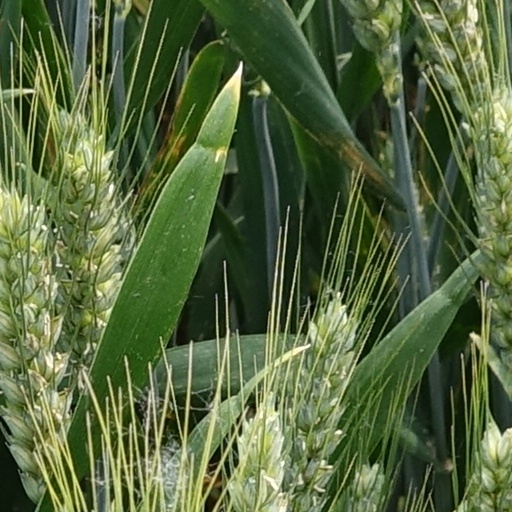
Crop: wheat